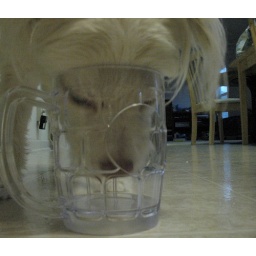
TRANSPARENT: dog in cup